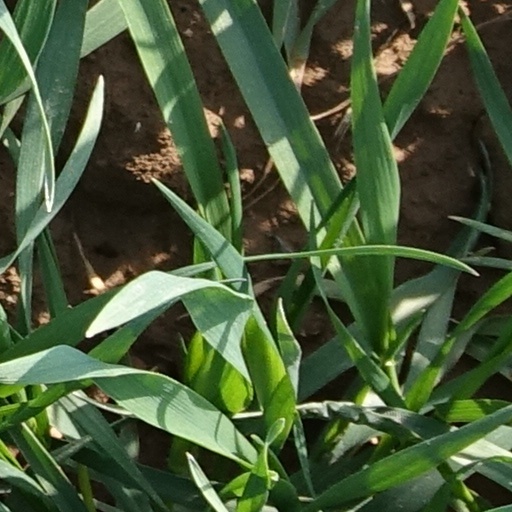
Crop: wheat